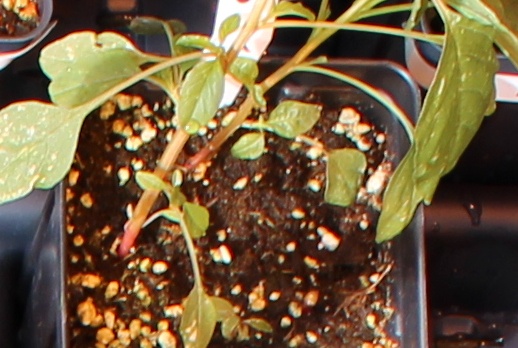
Label: Palmer Amaranth